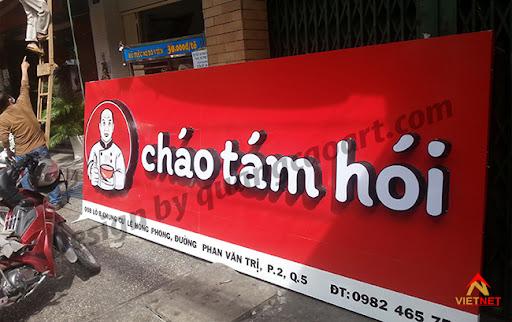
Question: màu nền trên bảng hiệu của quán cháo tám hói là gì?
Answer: màu đỏ